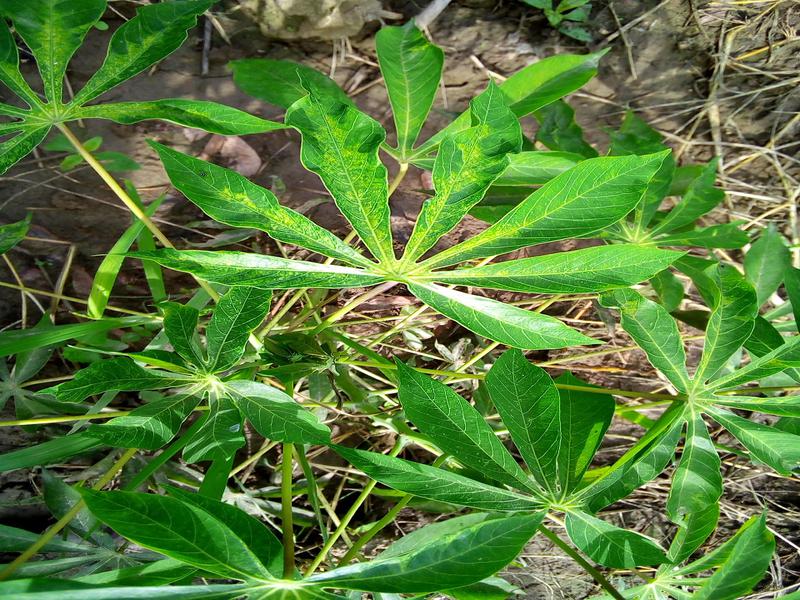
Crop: cassava
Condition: mosaic_disease